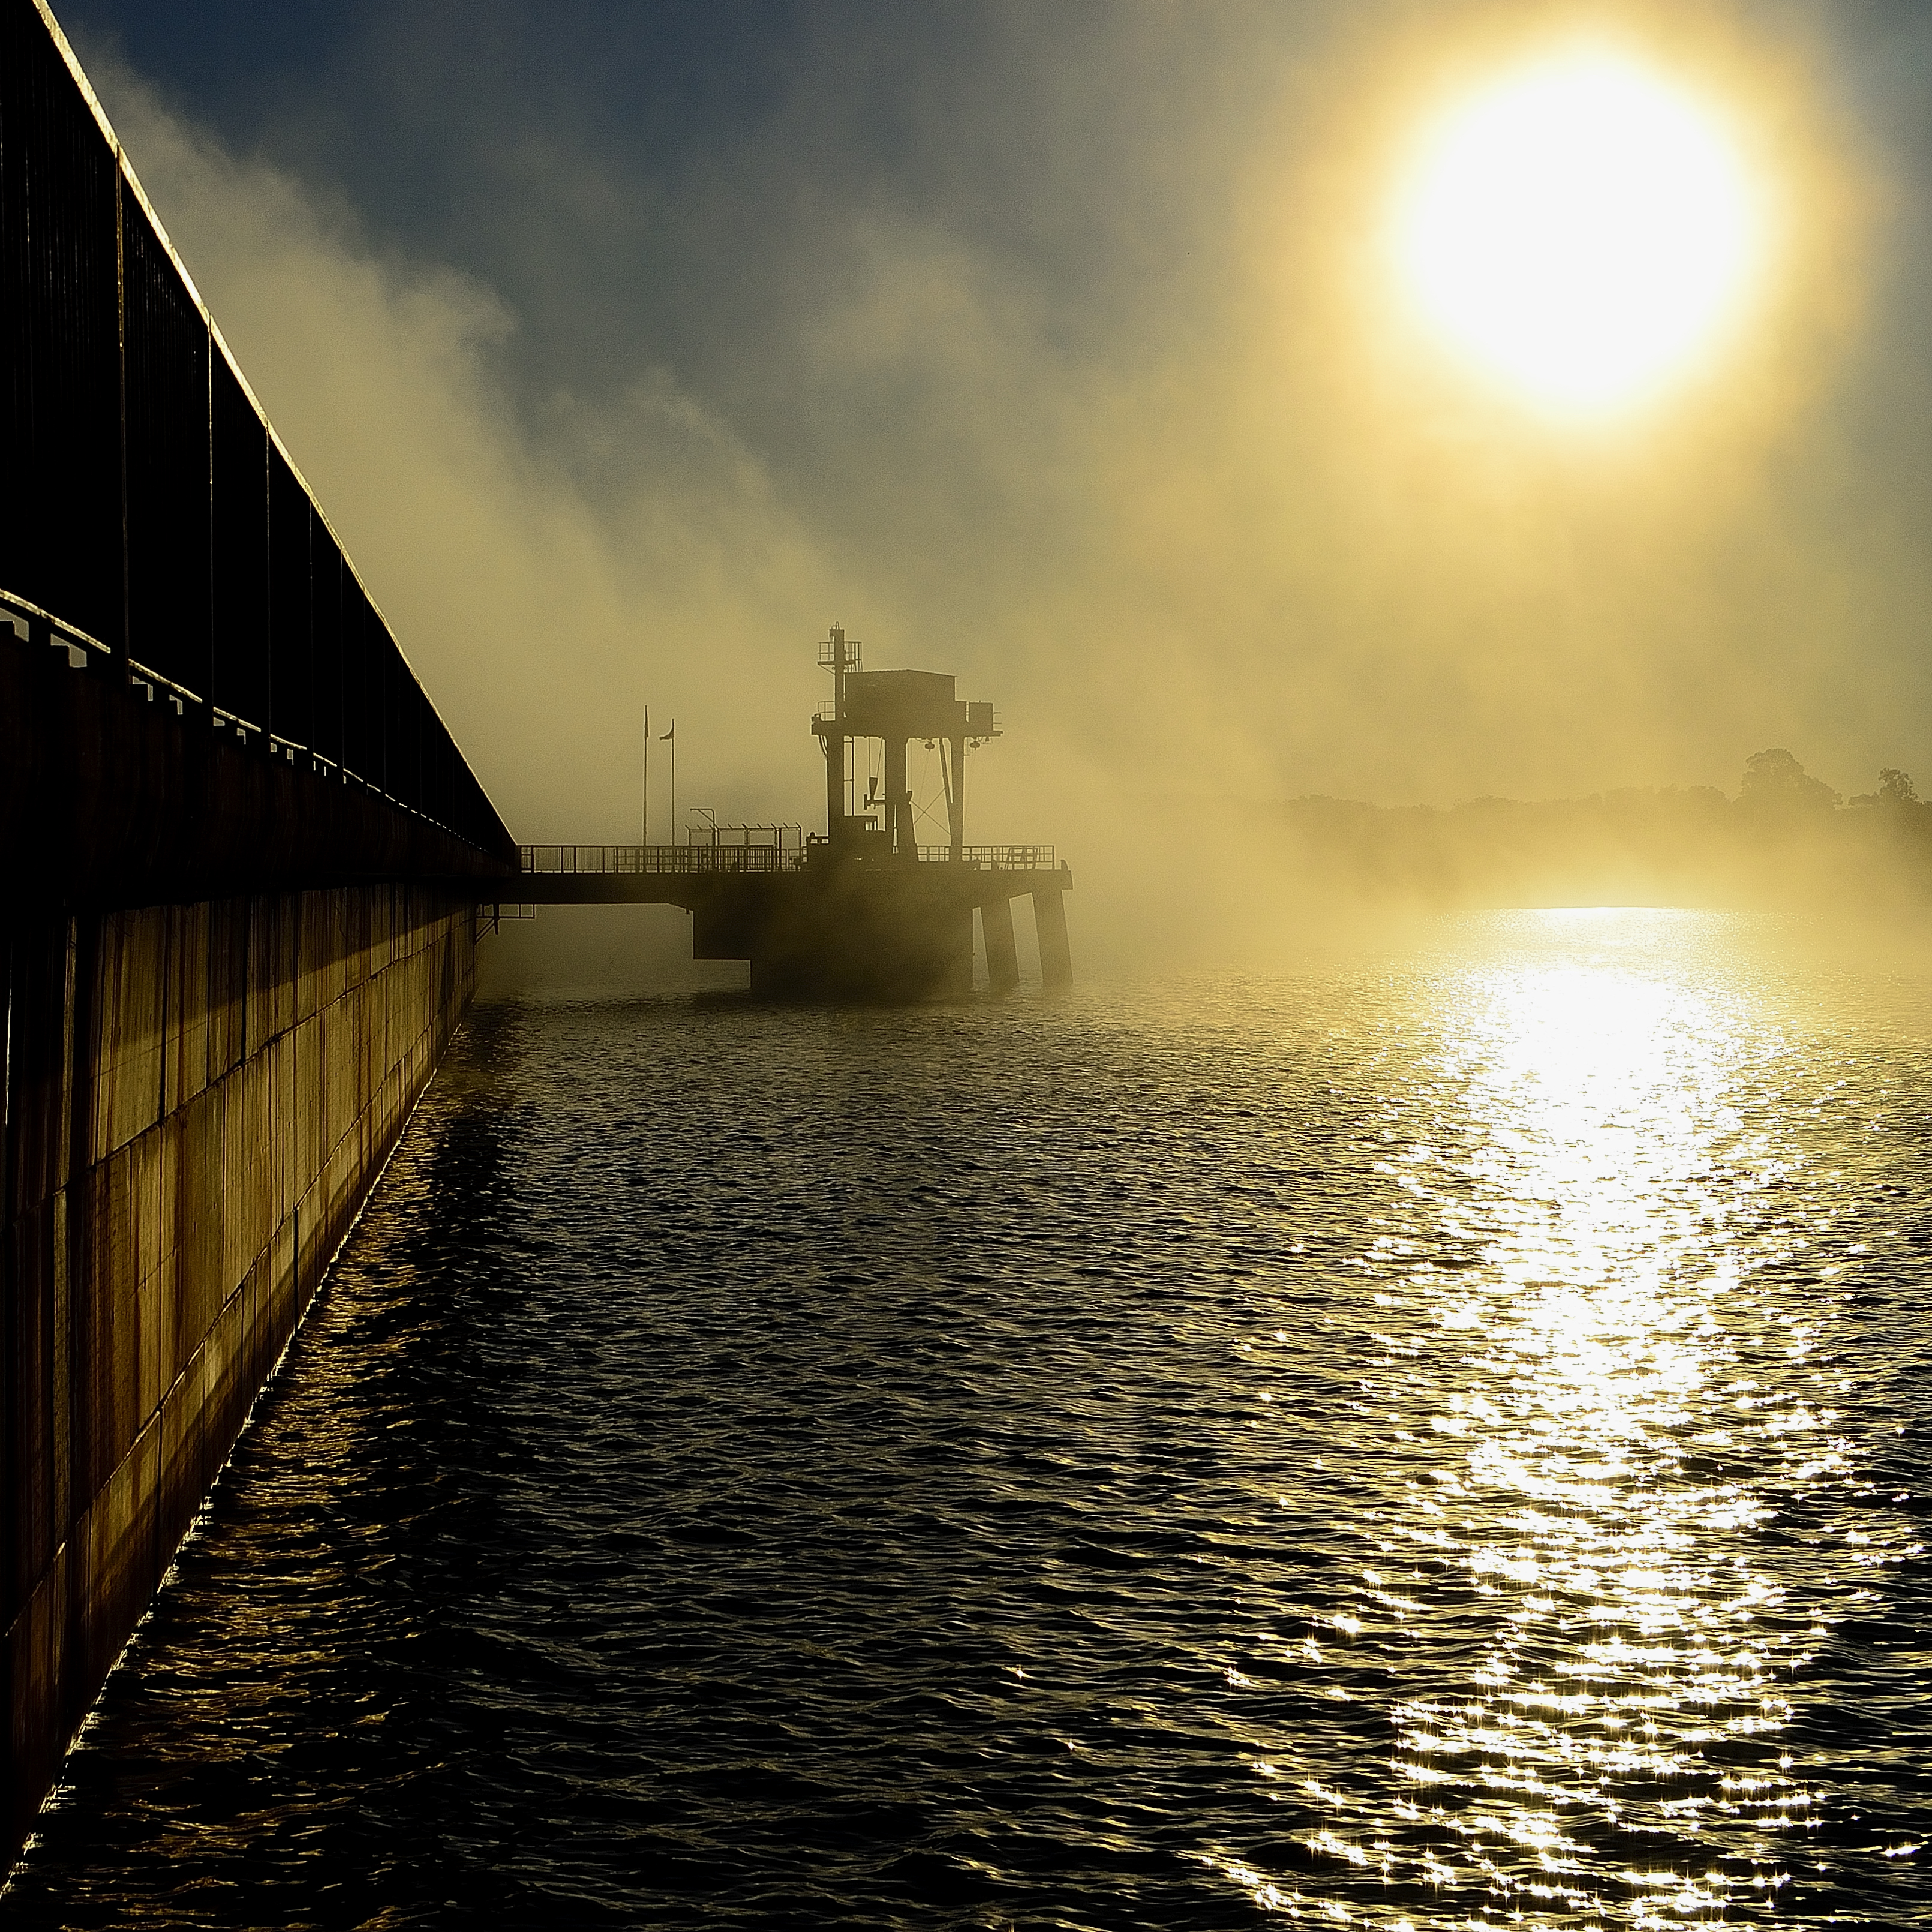
sea, horizon, light, cloud, sun, fog, sunrise, sunset, mist, night, sunlight, morning, wave, dawn, dusk, evening, reflection, darkness, waterway, agua, libertad, niebla, arroyo, amanecer, dorado, represa, uruguai, energia, electricidad, presa, atmospheric phenomenon